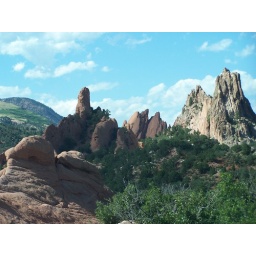
Unique rock formations: red and white colored rocks in The Garden of the Gods Park near Manitou Springs, CO